Ingram, Texas

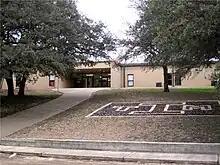
Tom Moore High School

The city is served by the Ingram Independent School District.